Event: Nepal Earthquake
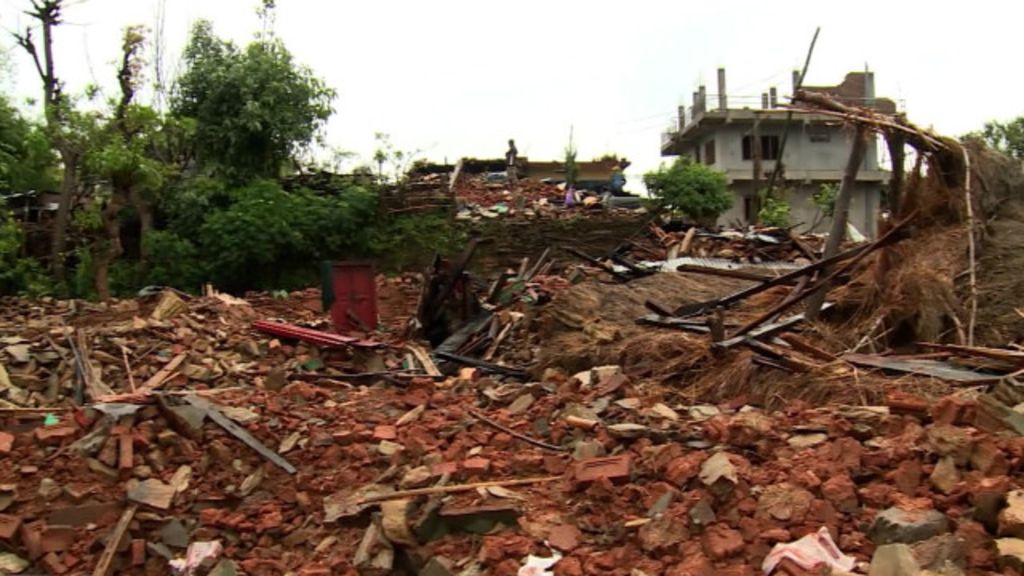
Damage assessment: damage